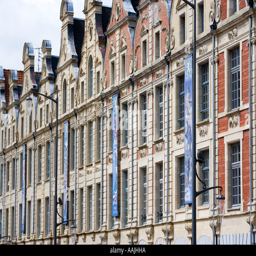
style buildings in the town